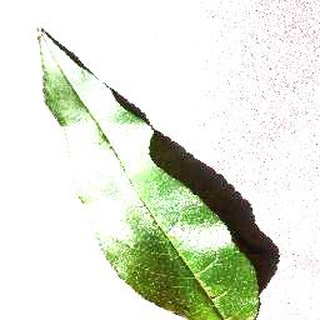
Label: healthy_peach